Dadar–Tirunelveli Chalukya Express

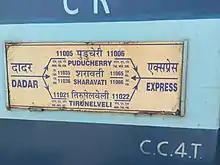
Chalukya Express train board

The 11021 / 11022 Dadar–Tirunelveli Chalukya Express is an express train of the Indian Railways connecting in Tamil Nadu and of Mumbai, Maharashtra. It is currently being operated as 11021/11022 train numbers on tri-weekly basis.